Matthias Maucksch

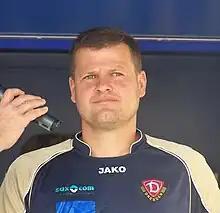
Maucksch in 2008 while at Dynamo Dresden

Matthias Maucksch (born 11 June 1969) is a German former footballer who played as midfielder or defender and worked as a manager in different Teams of Germanys 4th and 3rd leagues.